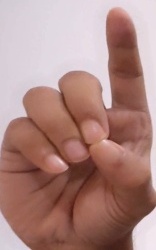
ASL sign: D